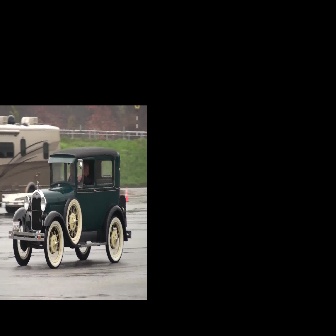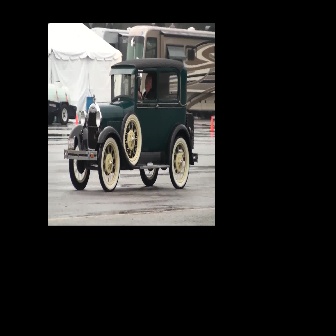
  Please identify the target specified by the bounding box [8,145,131,269] in the first image and locate it in the second image. Return the coordinates in [x_min,y_min,x_max,y_max] format.
Answer: [63,56,198,192]